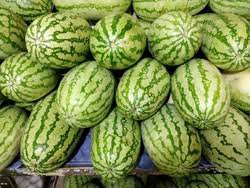
Label: Watermelon